Oakville, Ontario

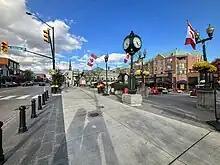
Town Square in Downtown Oakville

Oakville's industries also included shipbuilding. In the 1850s, there was an economic recession and the foundry, the most important industry in town, was closed. Basket-making became a major industry in the town, and the Grand Trunk Railway was built through it. In 1869, the population was 2,000. The community was served by the Great Western Railway and it was a port on Lake Ontario.